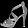
Label: Sandal